Sky position (RA, Dec in degrees): 229.126, 6.236
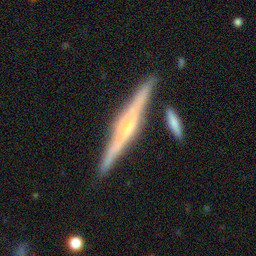
Galaxy morphology: Edge-on Galaxies with Bulge